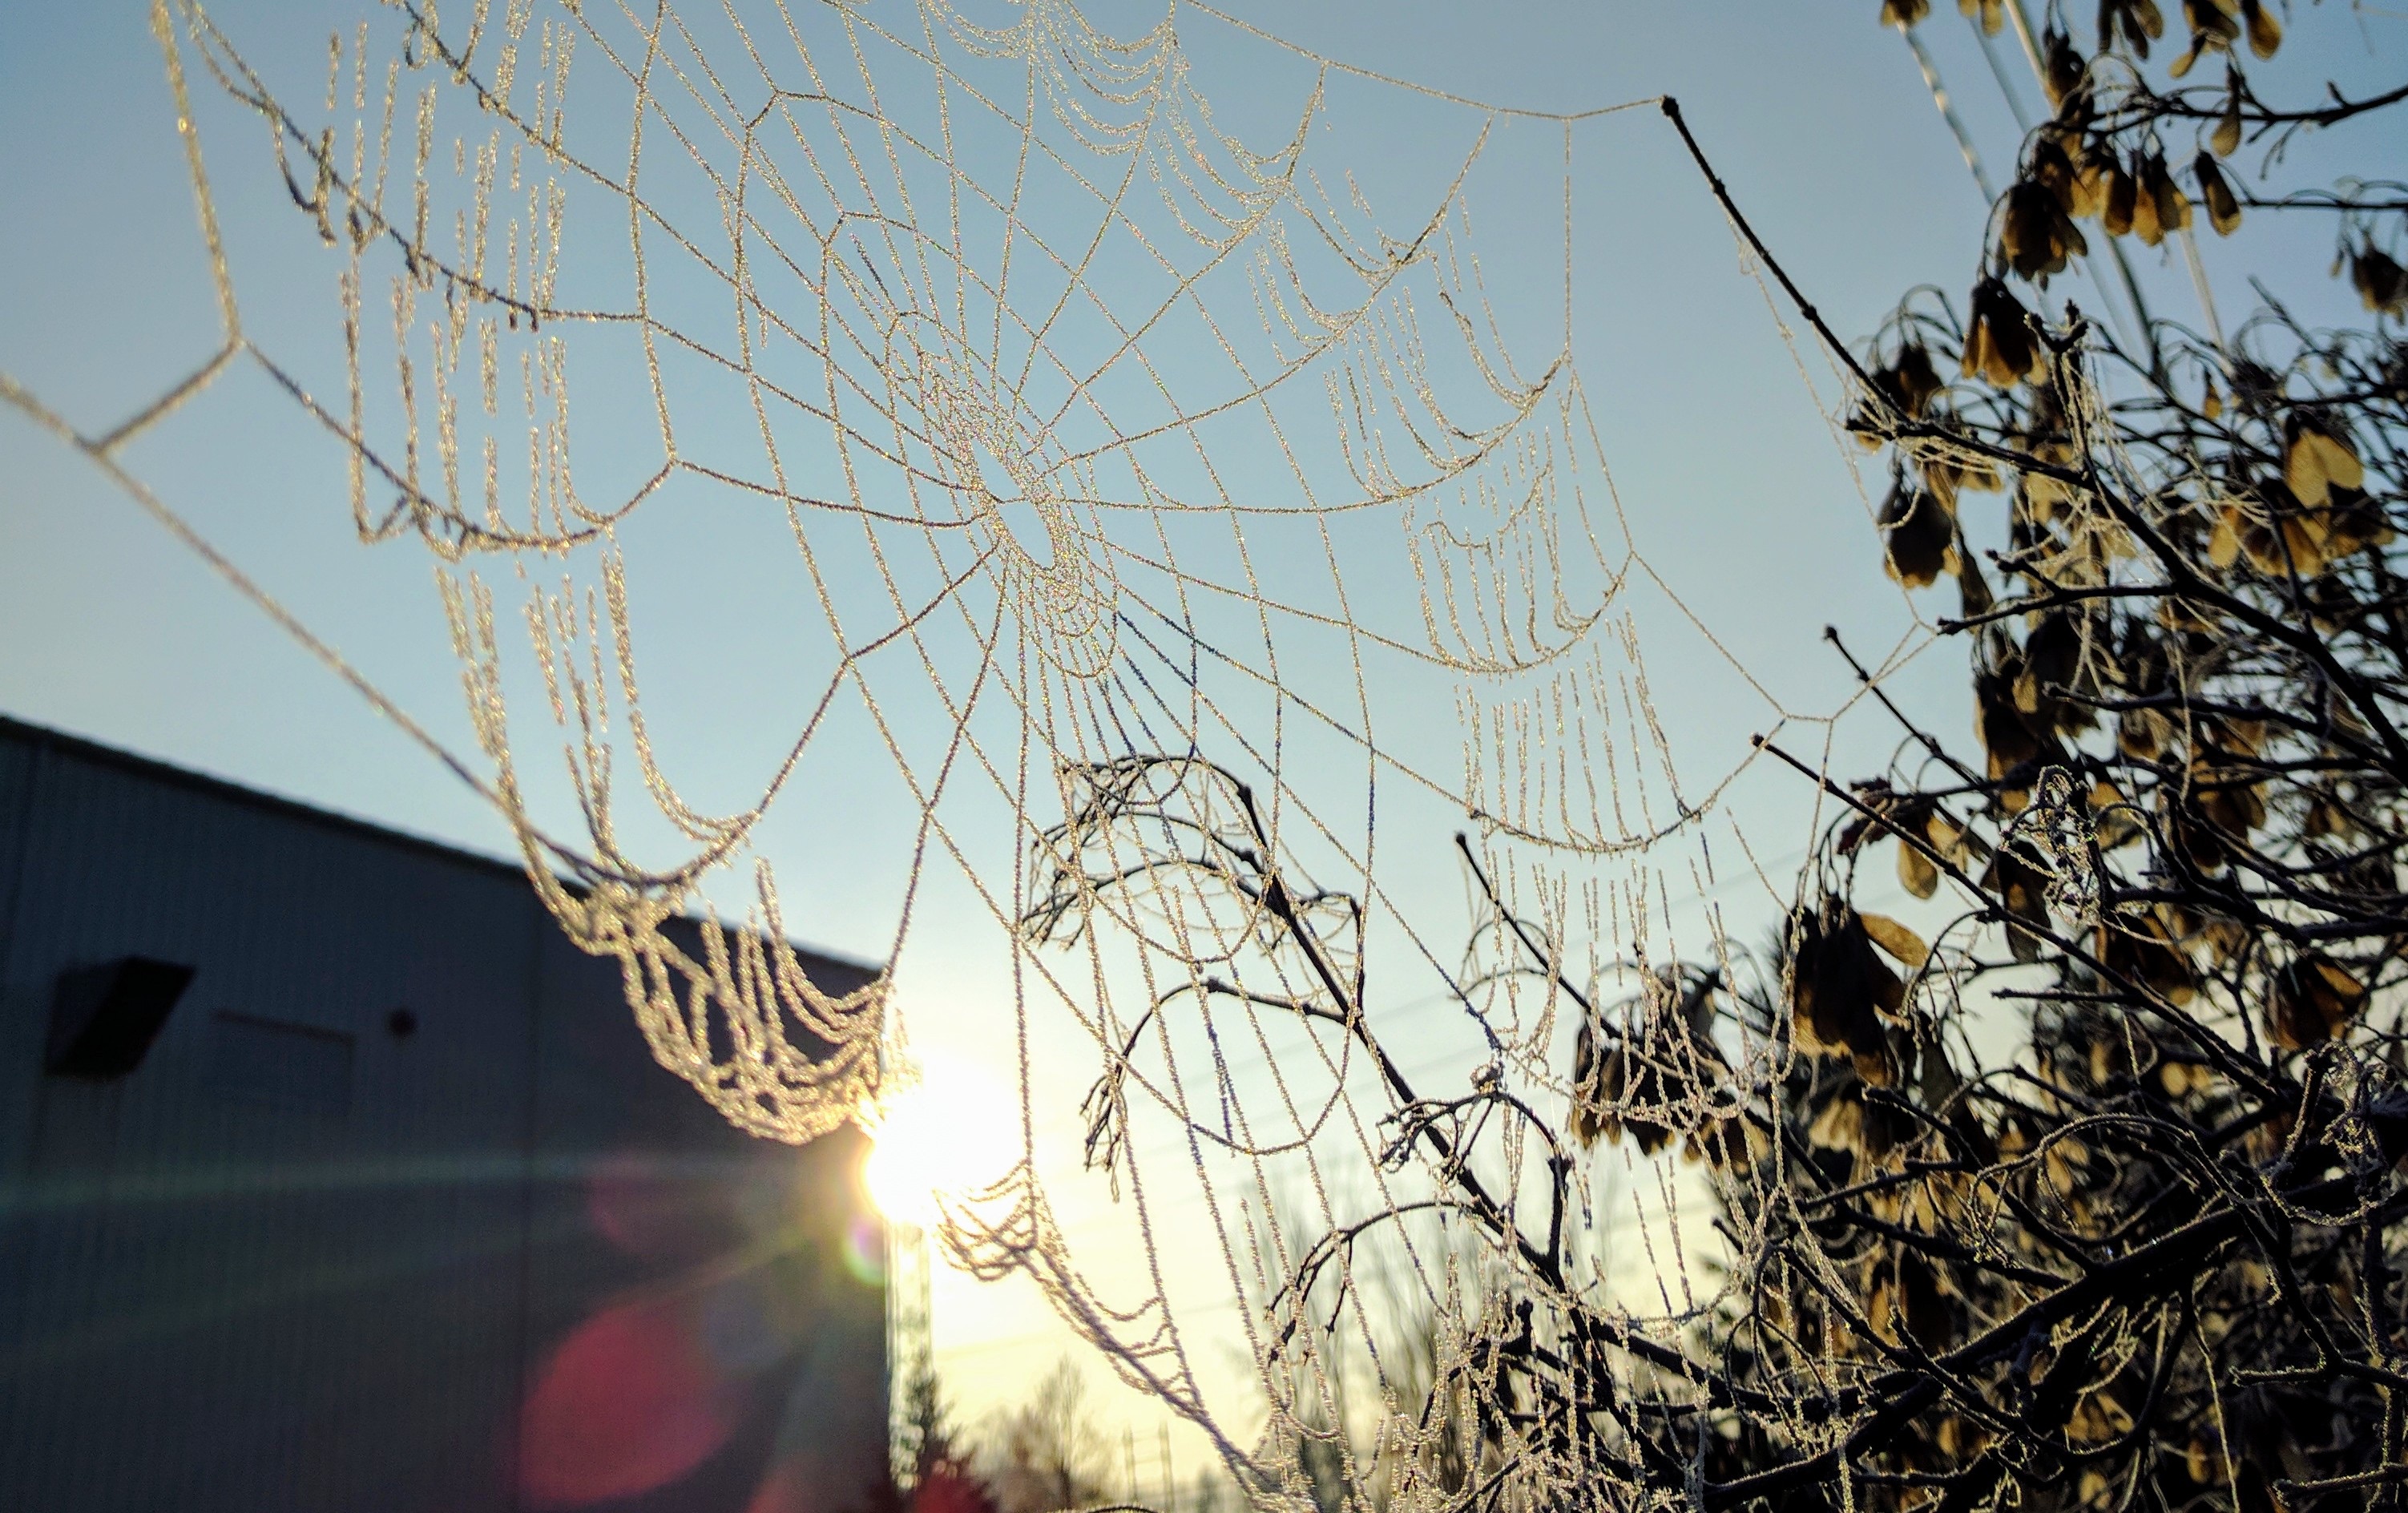
branch